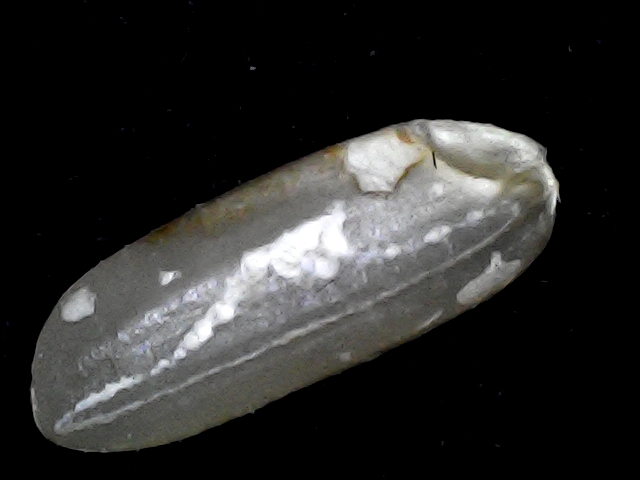
Rice variety: BD72